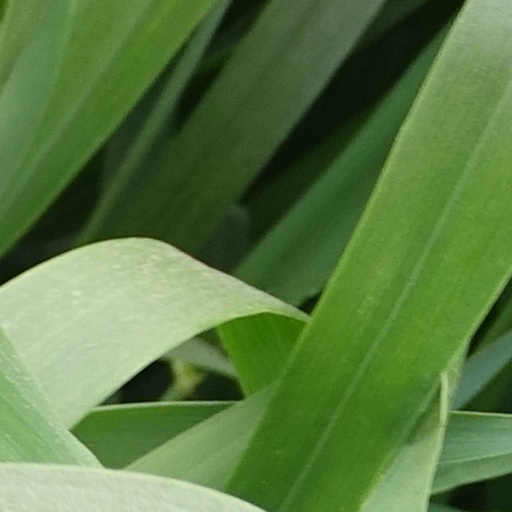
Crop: wheat